Bill Hoest

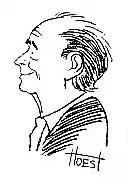
Bill Hoest self-portrait

William Pierce Hoest (February 7, 1926 – November 7, 1988) was an American cartoonist best known as the creator of the comic strip "The Lockhorns", distributed by King Features Syndicate to 500 newspapers in 23 countries, and "Laugh Parade" for "Parade". He also created other syndicated strips and panels for King Features. His wife Bunny Hoest succeeded him as writer for "The Lockhorns" after his death, continuing to this day.